Generalist and specialist species

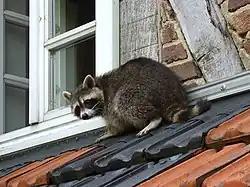
Generalists such as raccoons can sometimes adapt to urban environments and other areas modified by humans, becoming examples of urban wildlife.

Omnivores are usually generalists. Herbivores are often specialists, but those that eat a variety of plants may be considered generalists. A well-known example of a specialist animal is the monophagous koala, which subsists almost entirely on eucalyptus leaves. The raccoon is a generalist, because it has a natural range that includes most of North and Central America, and it is omnivorous, eating berries, insects such as butterflies, eggs, and various small animals.